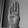
ASL letter: B